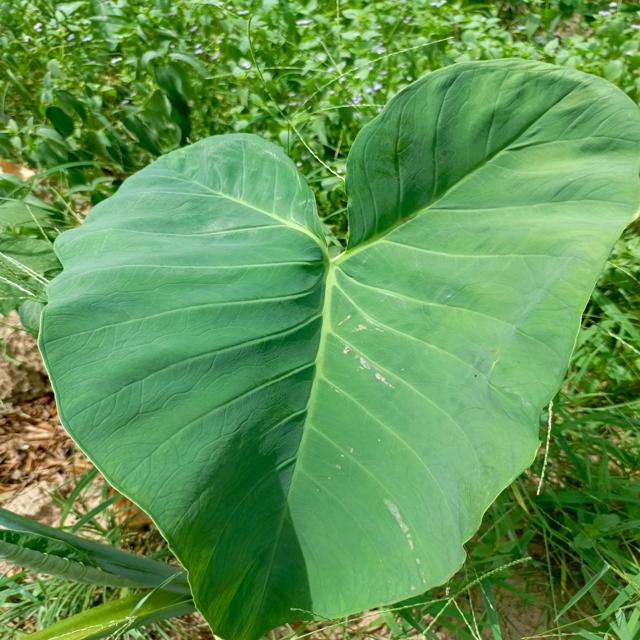
Label: Healthy